Democratic intervention

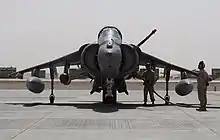
An AV-8B Harrier used by the ISAF.

The occupation of Japan and Germany following the victory of the Allies in World War II are early examples of democratic intervention. In Japan during the years 1947 to 1952, the wartime cabinet was removed via military aggression and was replaced by a cabinet acceptable to the Allies and one that would implement the Potsdam Declaration which called for the promotion of a Parliamentary Democracy. The United States Government took an active role in shaping the policies of the democratic intervention into Japan. The United States Government encouraged democratic reform by sending billions of dollars in foreign aid in exchange for increased democratization. General MacArthur outlawed cultural practices such as prostitution for being against the ideals of democracy and imposed the promotion of democratic values in all facets of education.